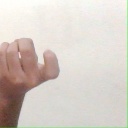
अक्षर: ज